Old master print

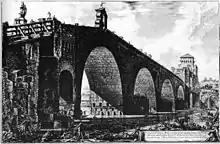
One of Piranesi's views of Rome

The extremely popular engravings of William Hogarth in England were little concerned with technical printmaking effects; in many he was producing reproductive prints of his own paintings (a surprisingly rare thing to do) that only set out to convey his crowded moral compositions as clearly as possible. It would not be possible, without knowing, to distinguish these from his original prints, which have the same aim. He priced his prints to reach a middle and even upper working-class market, and was brilliantly successful in this.